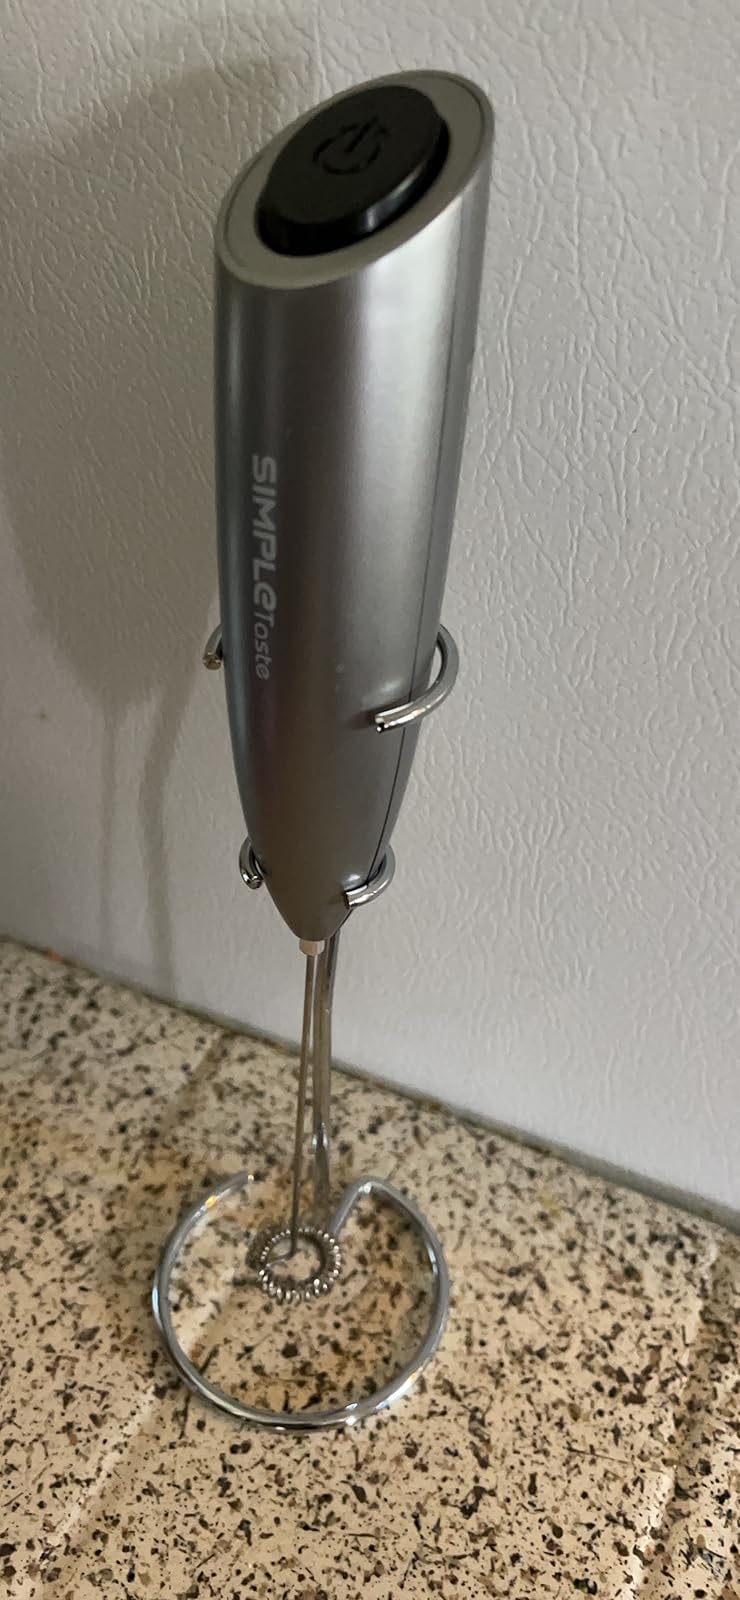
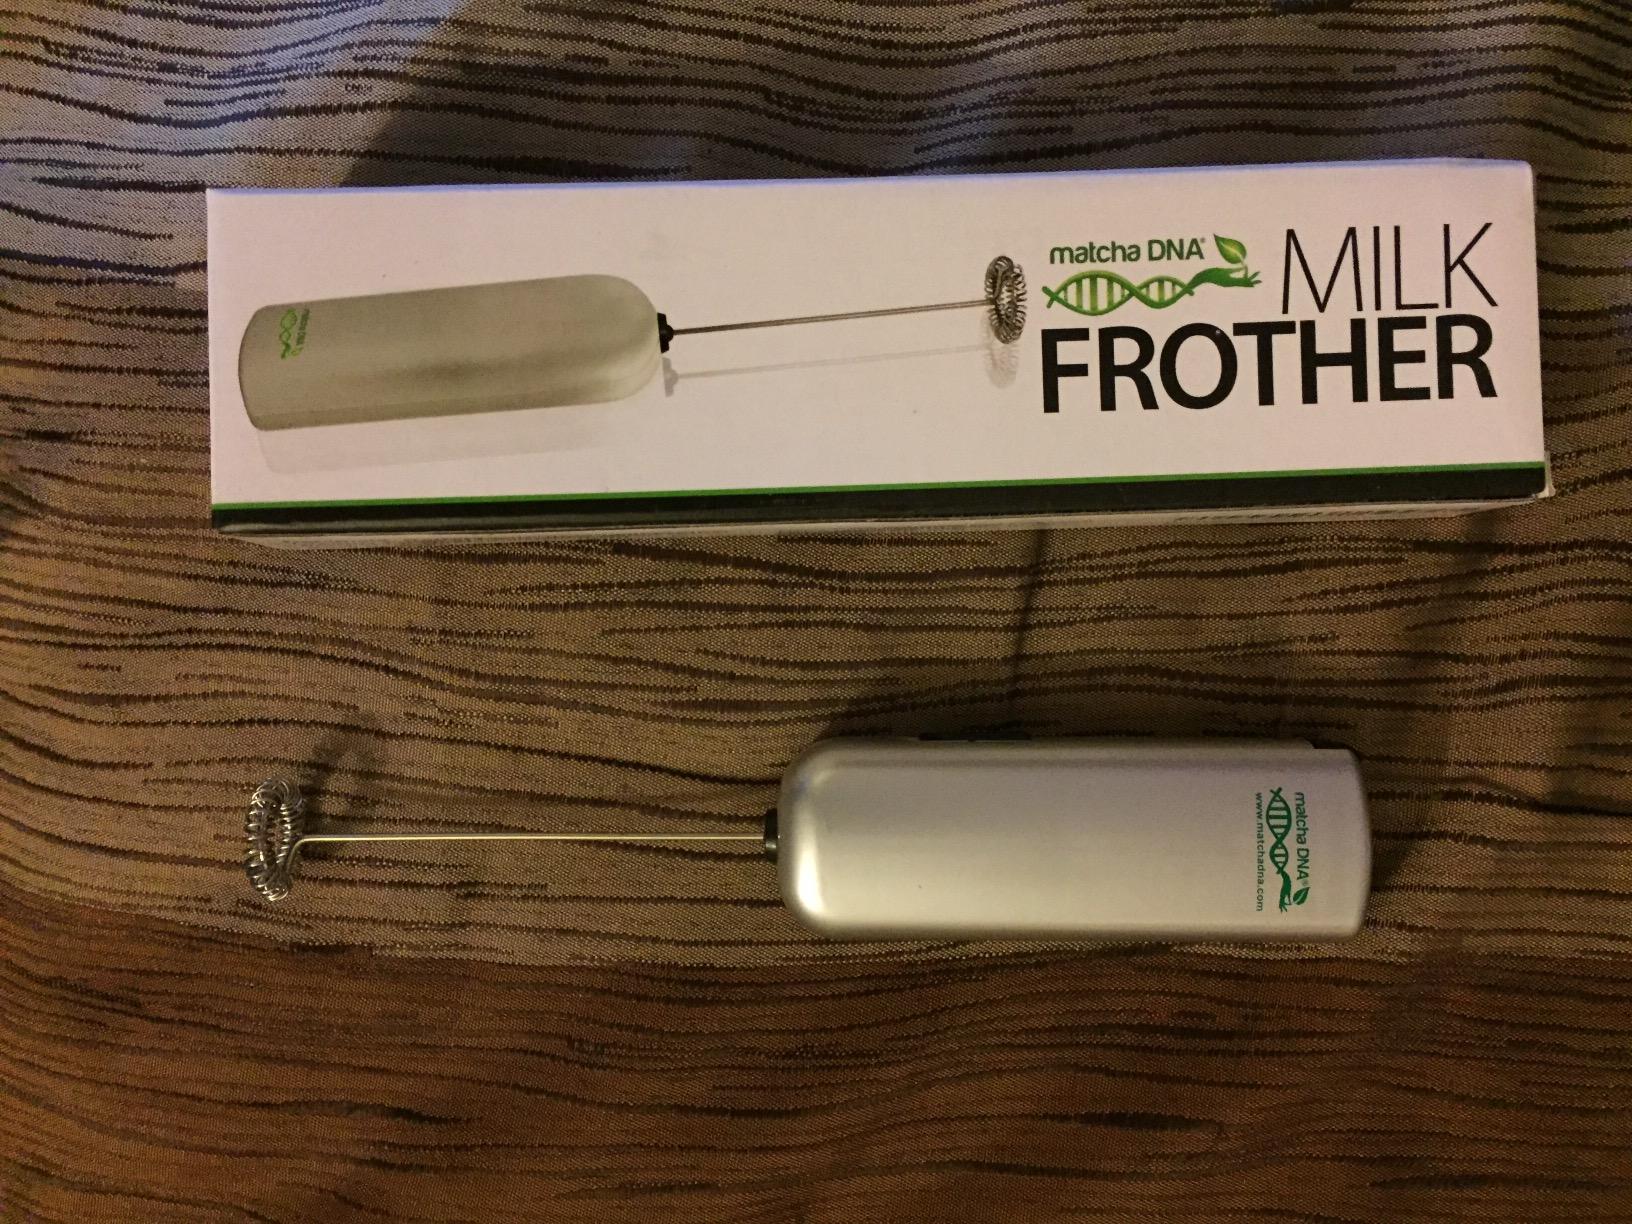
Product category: items_mixer
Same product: no